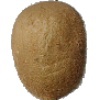
Label: kiwi